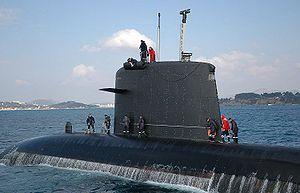
Un sous-marin est un navire submersible capable de se déplacer en surface et sous l'eau ; il se distingue ainsi des autres bateaux et navires qui se déplacent uniquement à la surface, et des bathyscaphes qui se déplacent principalement selon l'axe vertical.